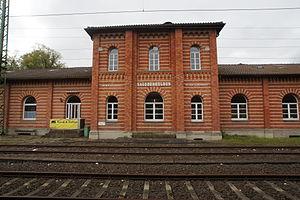
Einbeck (Salzderhelden), Allemagne: Gare vue depuis les quais